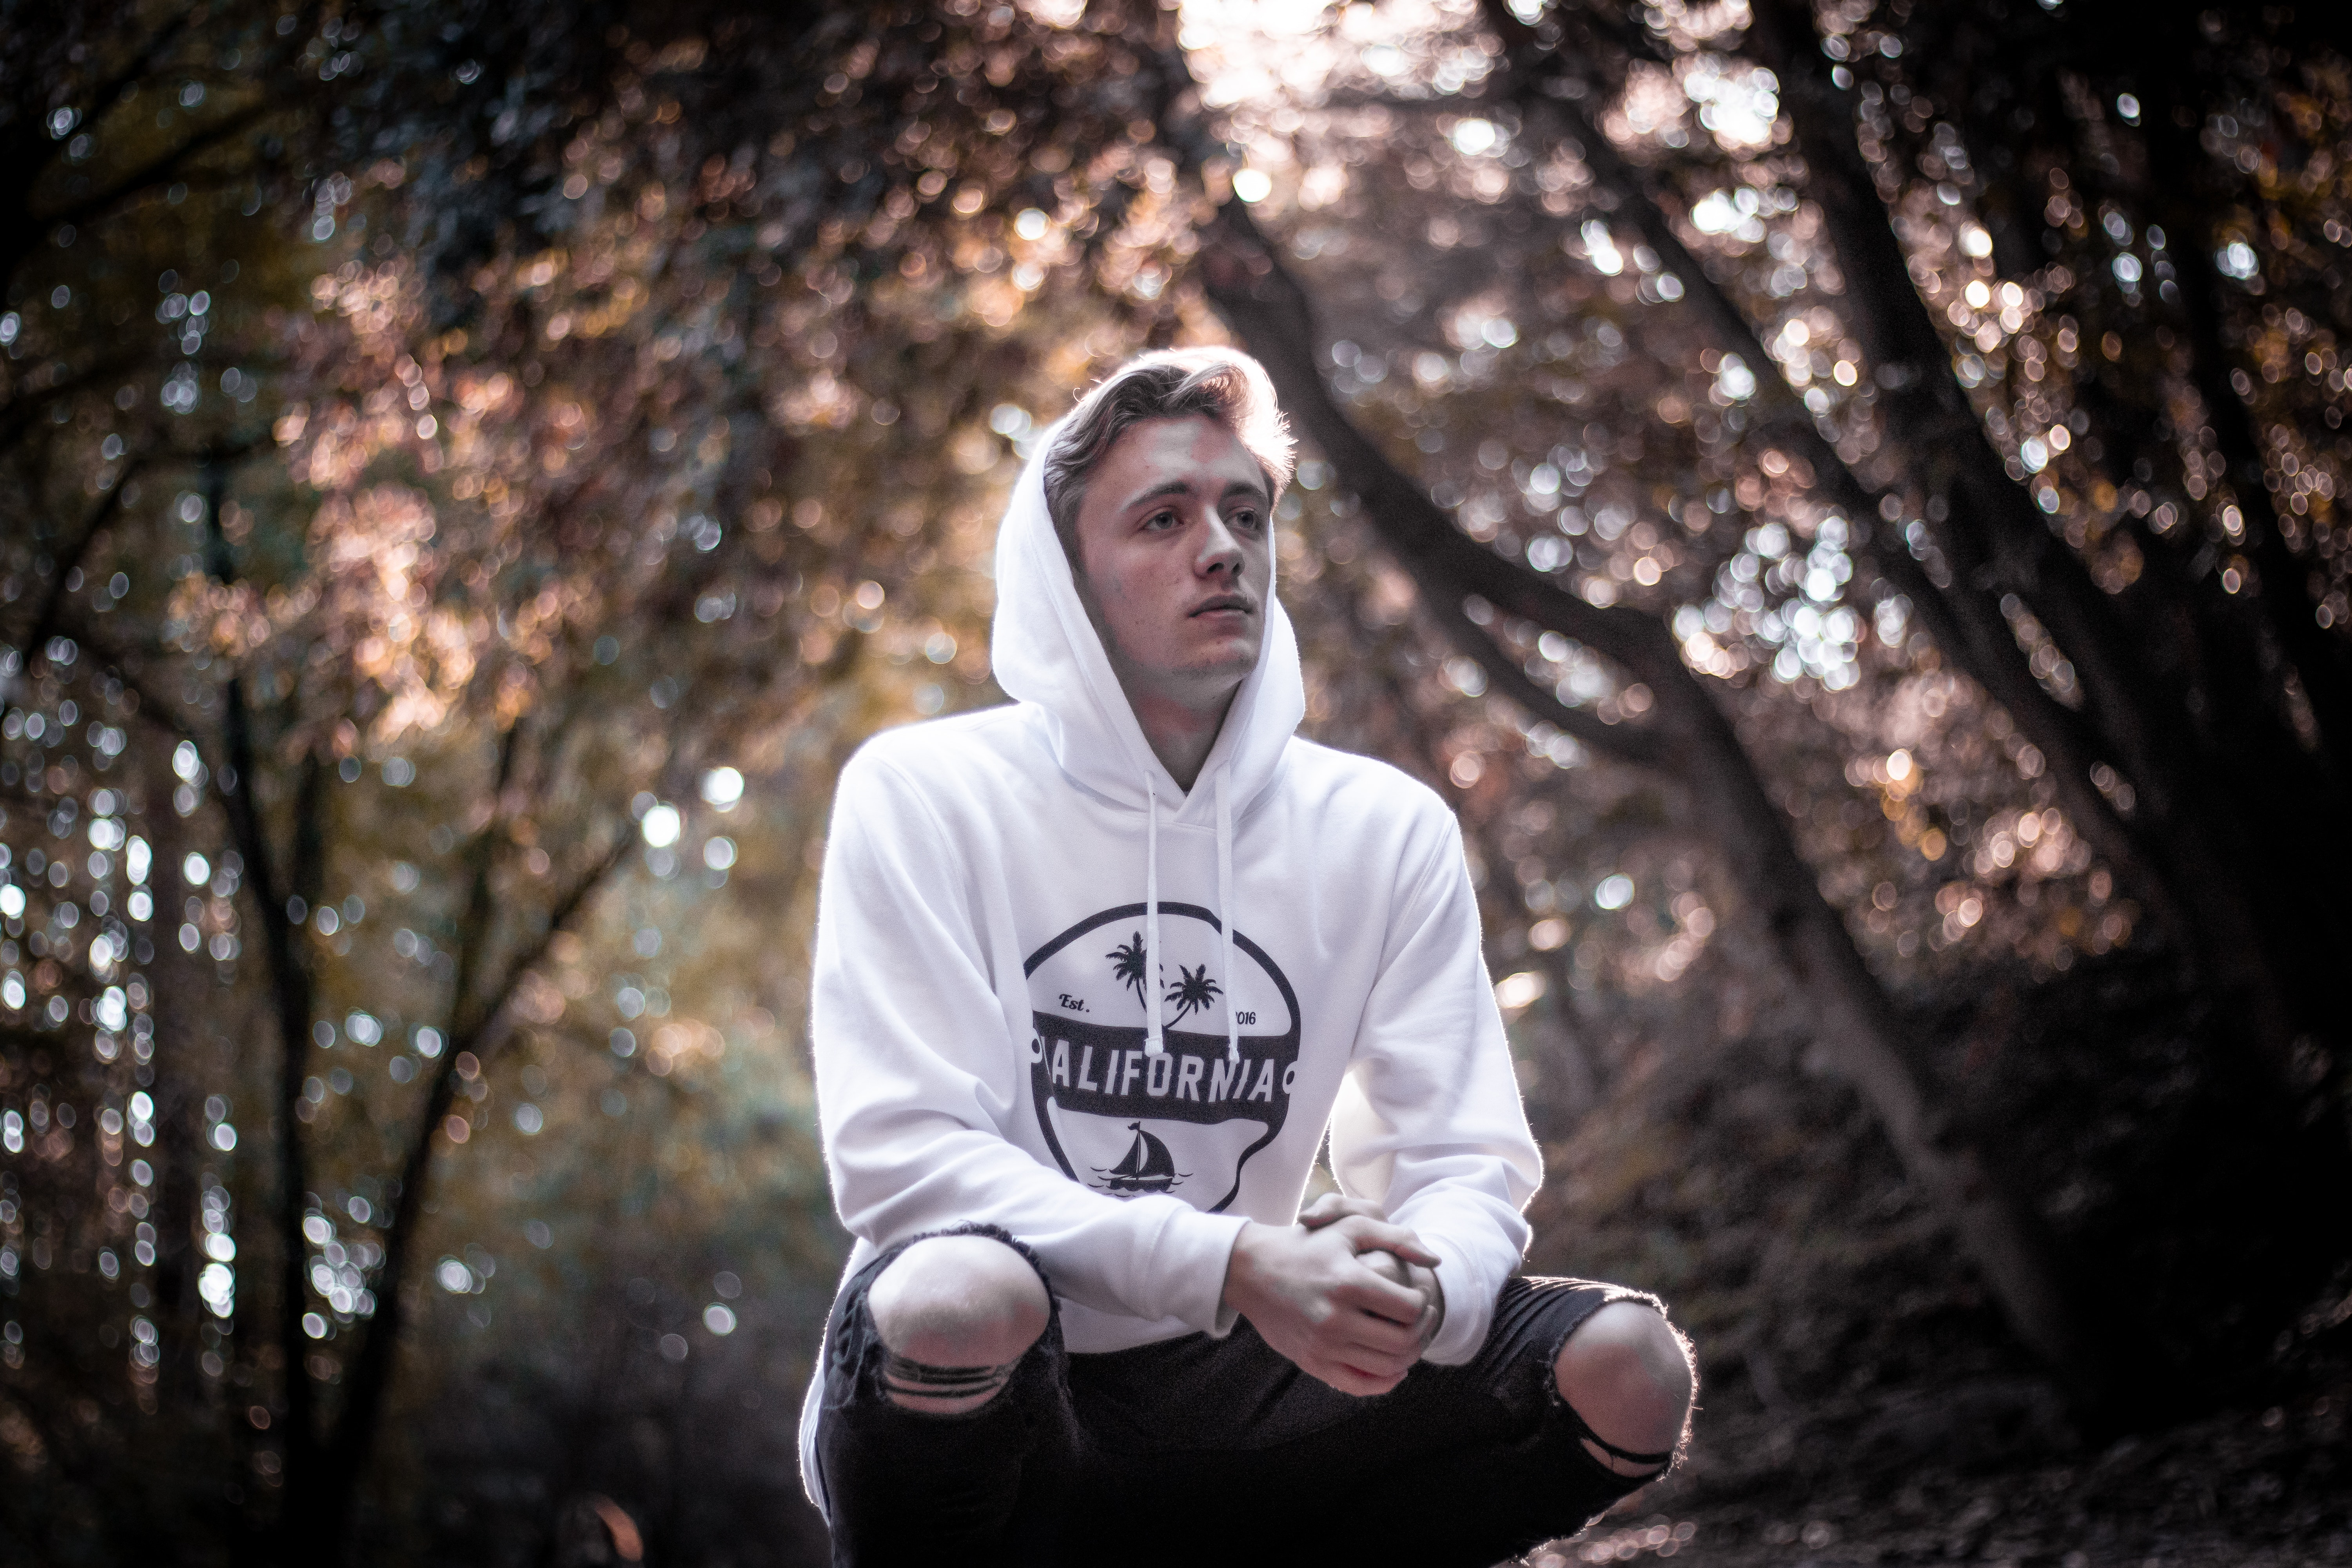
tree, cool, photography, t shirt, outerwear, portrait, flash photography, portrait photography, plant